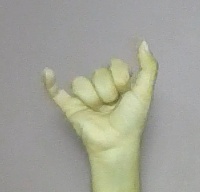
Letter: ya